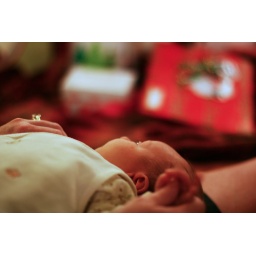
I have a feeling next year, she'll be running toward those boxes under the tree!